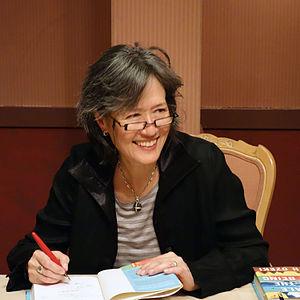
Ruth Ozeki, née le 12 mars 1956 à New Haven dans le Connecticut, est une écrivain et réalisatrice américaine.